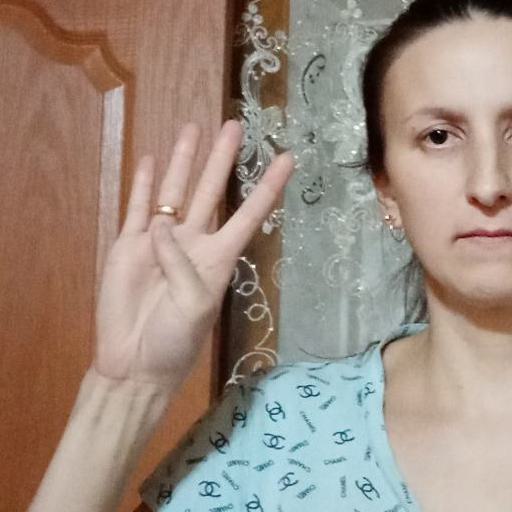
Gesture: four